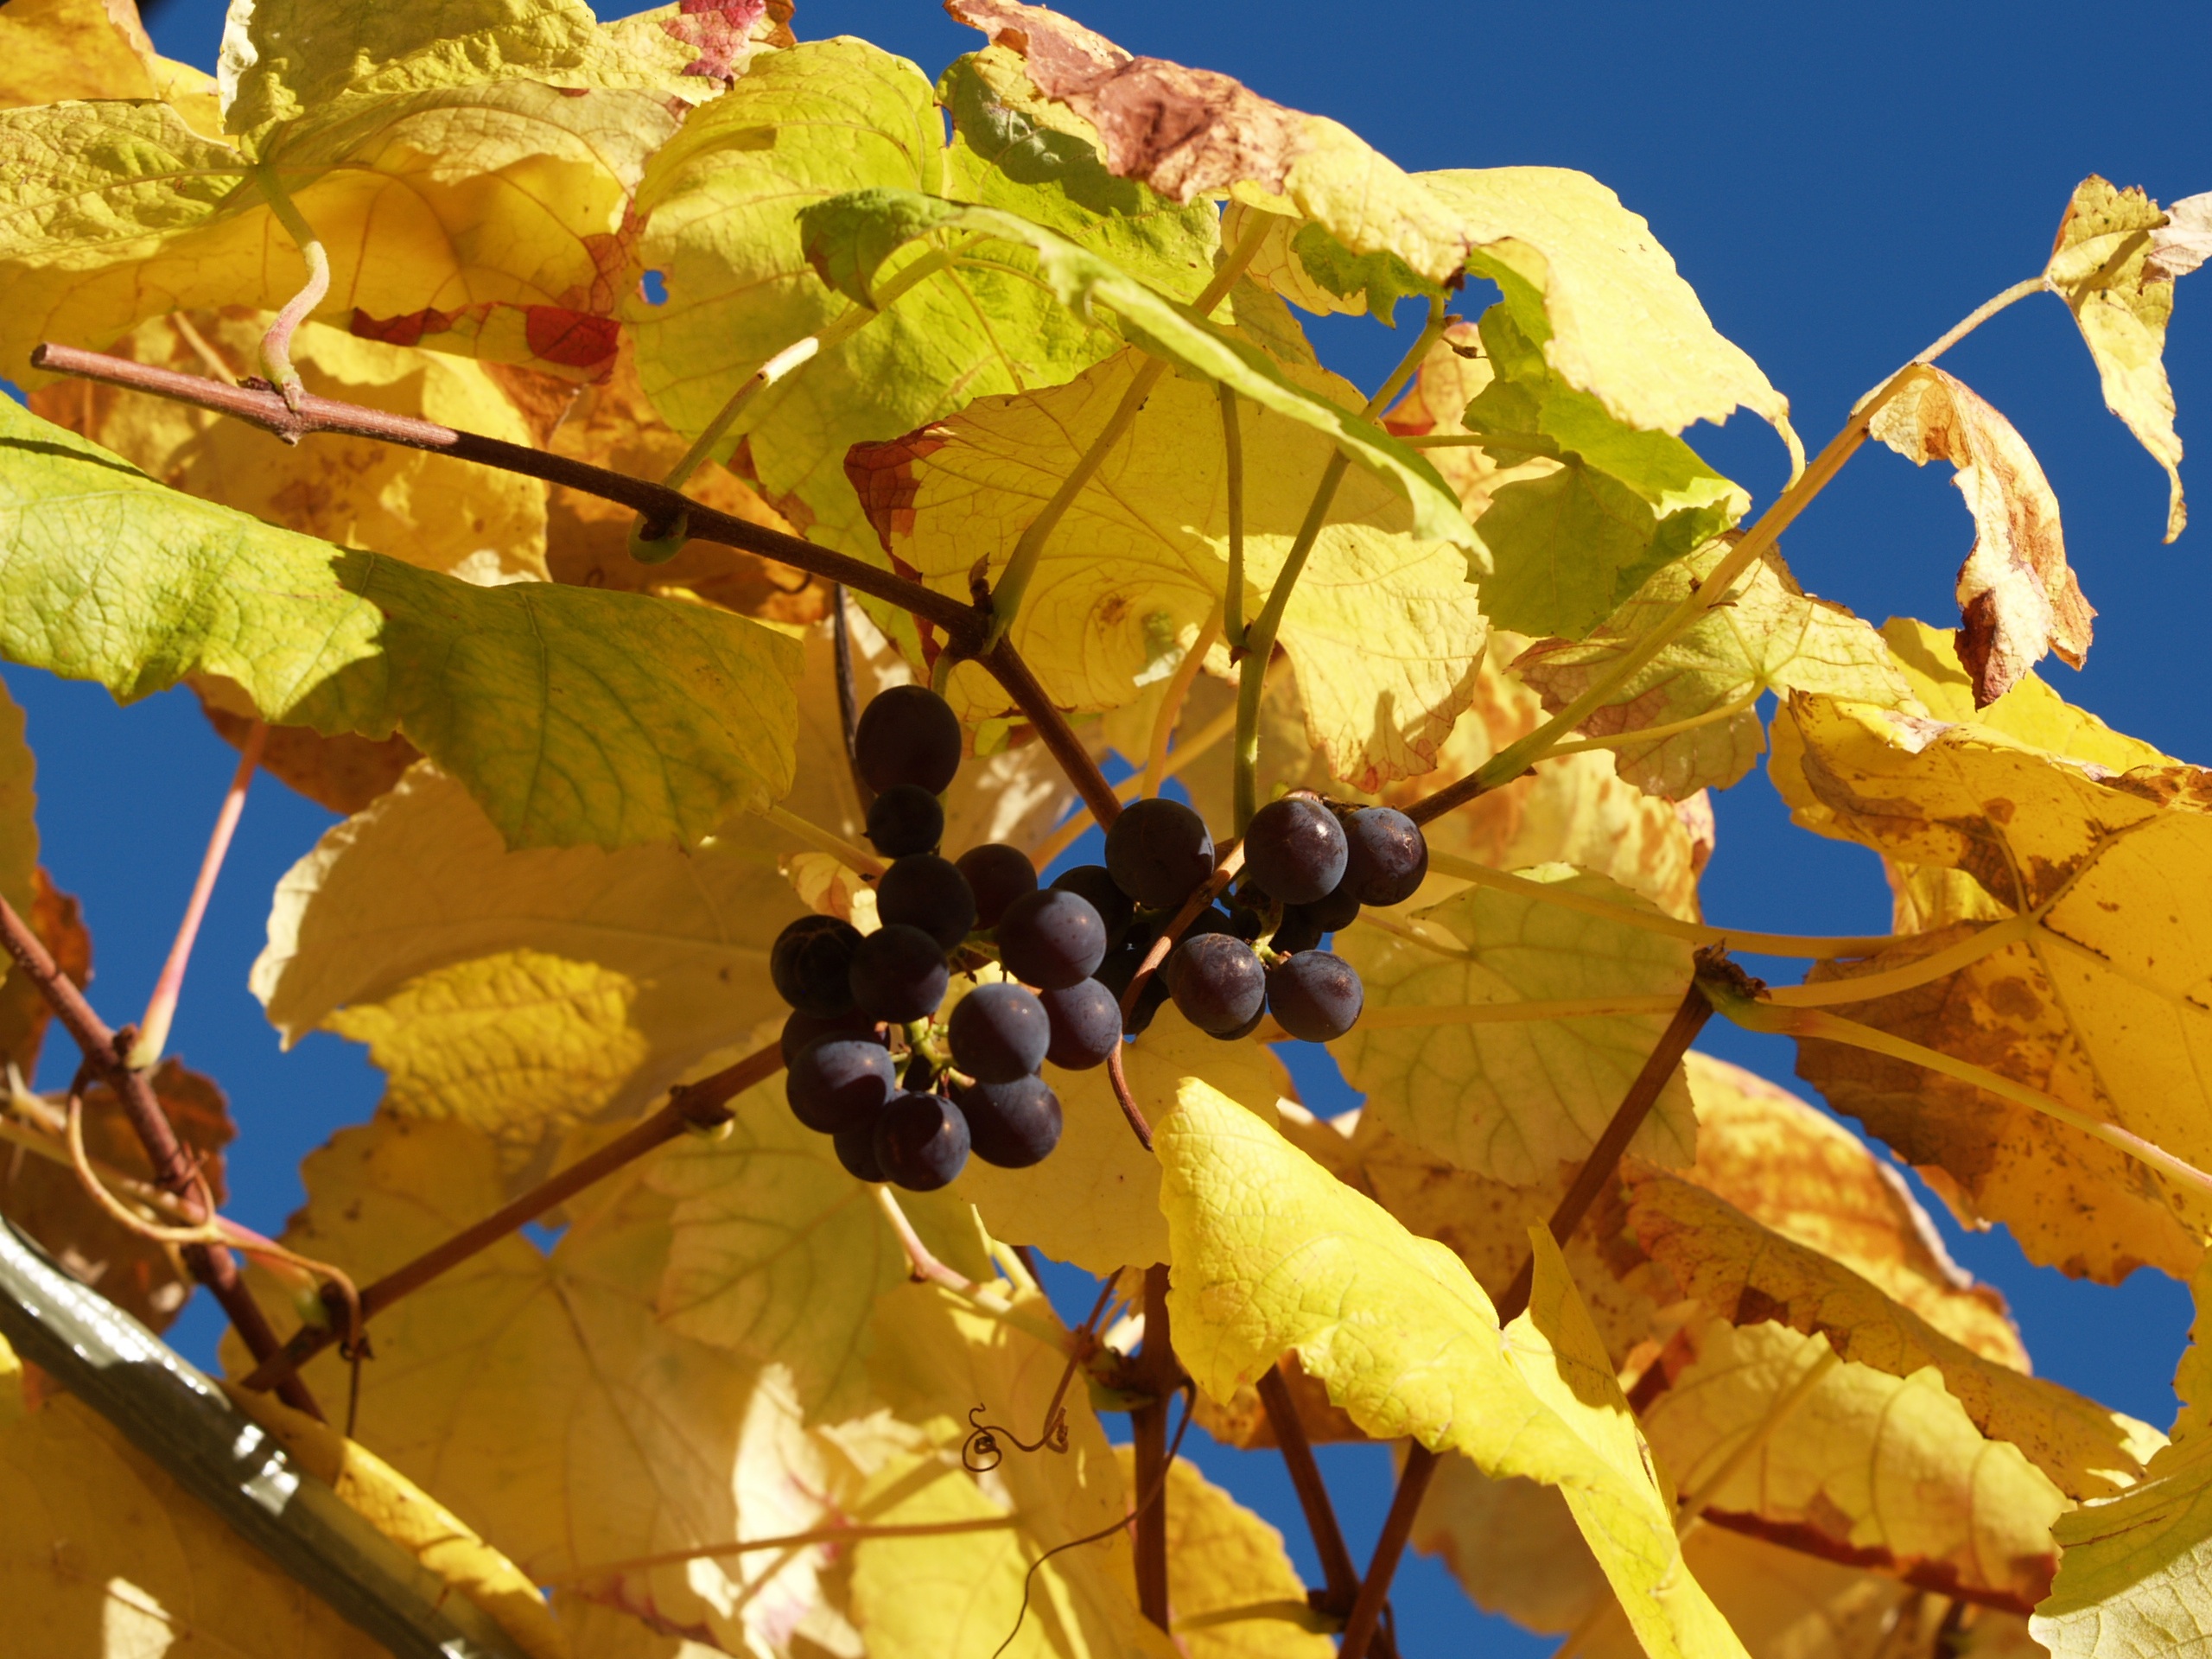
tree, branch, plant, fruit, sunlight, leaf, flower, food, produce, autumn, yellow, season, autumn mood, leaves, grapes, flowering plant, maidenhair tree, land plant